Old Sarum Castle

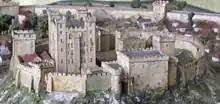
1927 model of Old Sarum Castle as it looked during the 12th century (model housed in Salisbury Cathedral)

In 1171, King Henry II ordered that improvements be made to Old Sarum, including a new gatehouse, drawbridge, inner bailey walls and a treasury to be constructed within the keep of the castle; this work continued until 1189. In addition, a refurbishment was undertaken of the quarters of Eleanor of Aquitaine, who was under house arrest at Old Sarum until 1189. After these repairs and maintenance works, a new hall, kitchen, and bakehouse for the sheriff of Wiltshire were begun about 1201 and completed by 1215. After most of the population of Old Sarum had relocated to Salisbury by 1220, the castle became unused and was in decay by 1240. It was later repaired, only to be demolished by King Edward III in 1322.